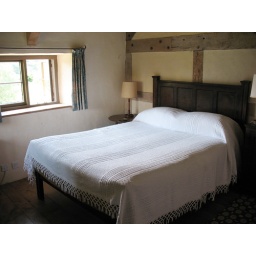
Master bedroom has views out over front of castle bridge and moat.